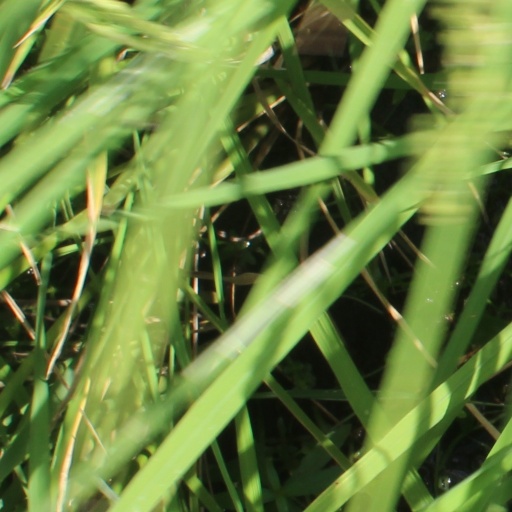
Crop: rice